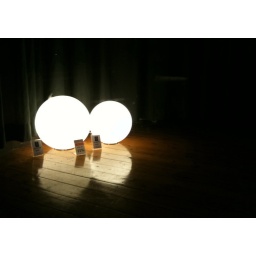
Two glass lamps in the window of a lighting store reflected in the shiny wooden boards. Wed 21 Jul